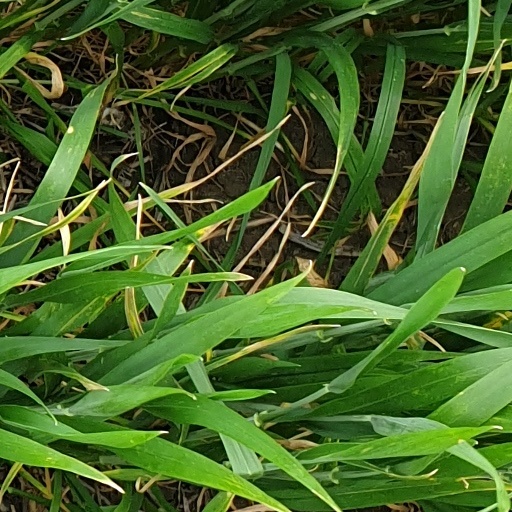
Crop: wheat